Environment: real
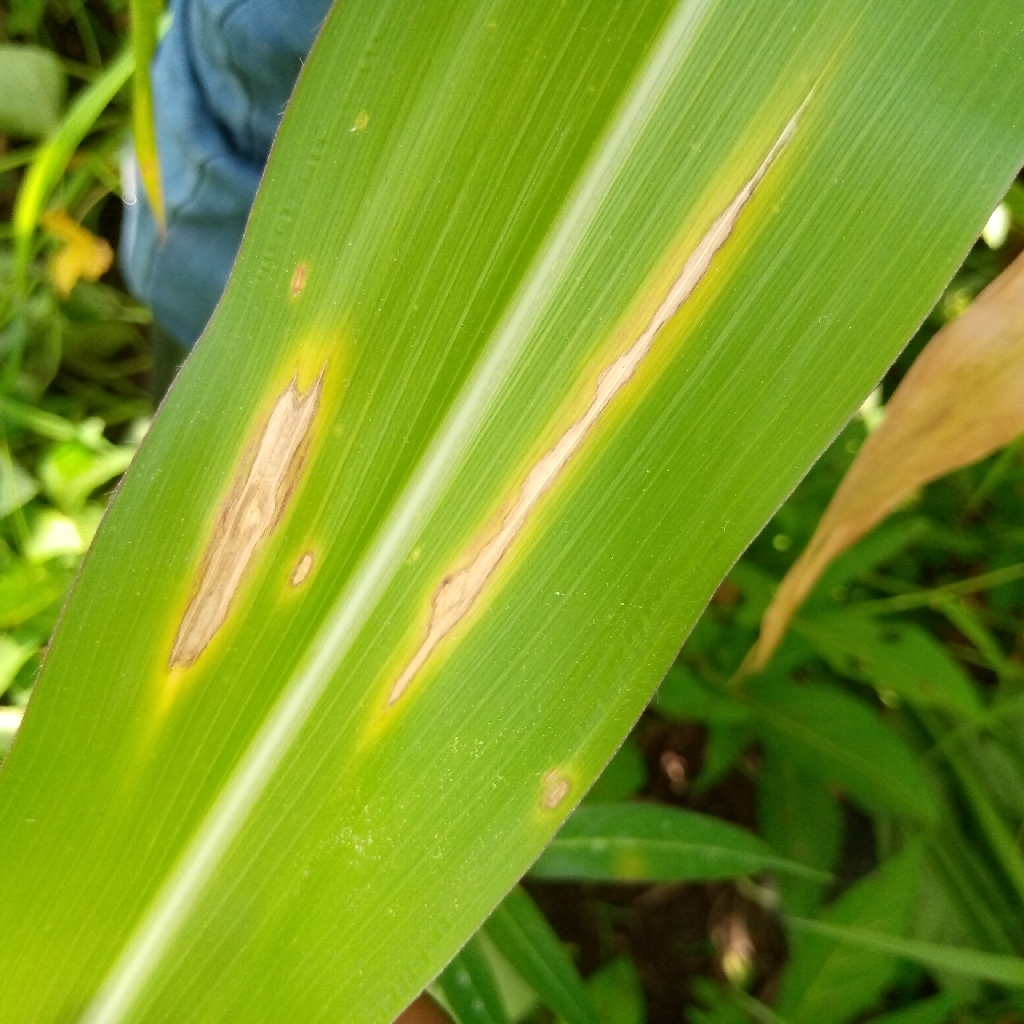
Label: northern_corn_leaf_blight